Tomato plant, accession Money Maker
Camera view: horizontal (90 deg, fisheye); turntable rotation: 60 degrees
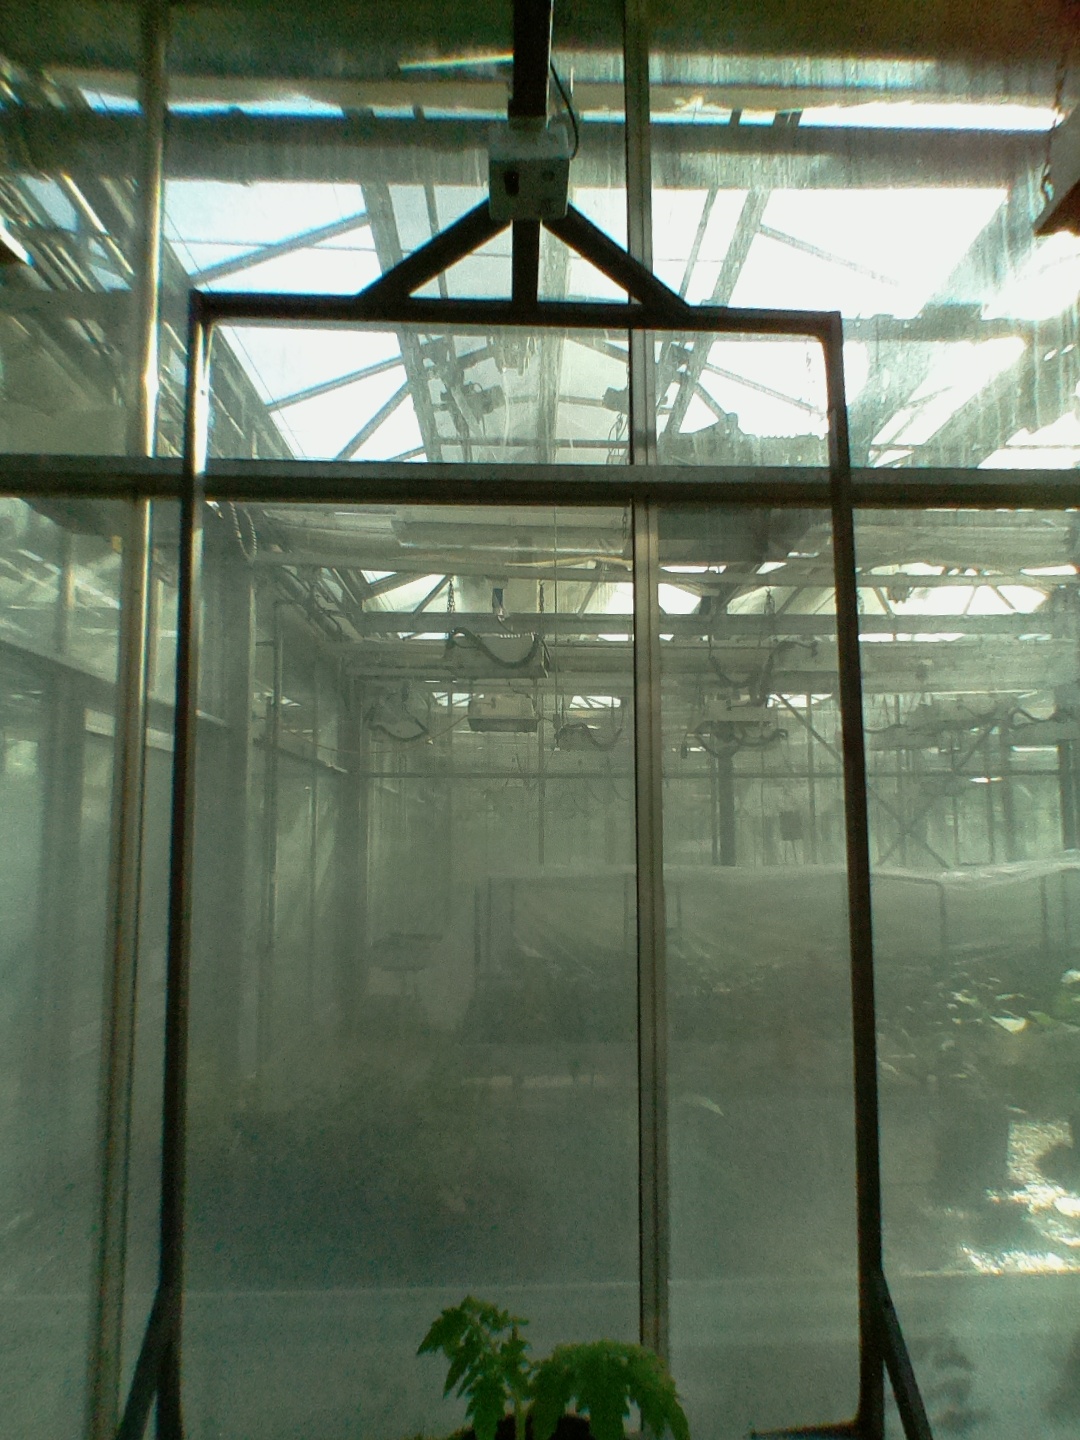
BBCH growth stage 13: 6 of true leaves visible